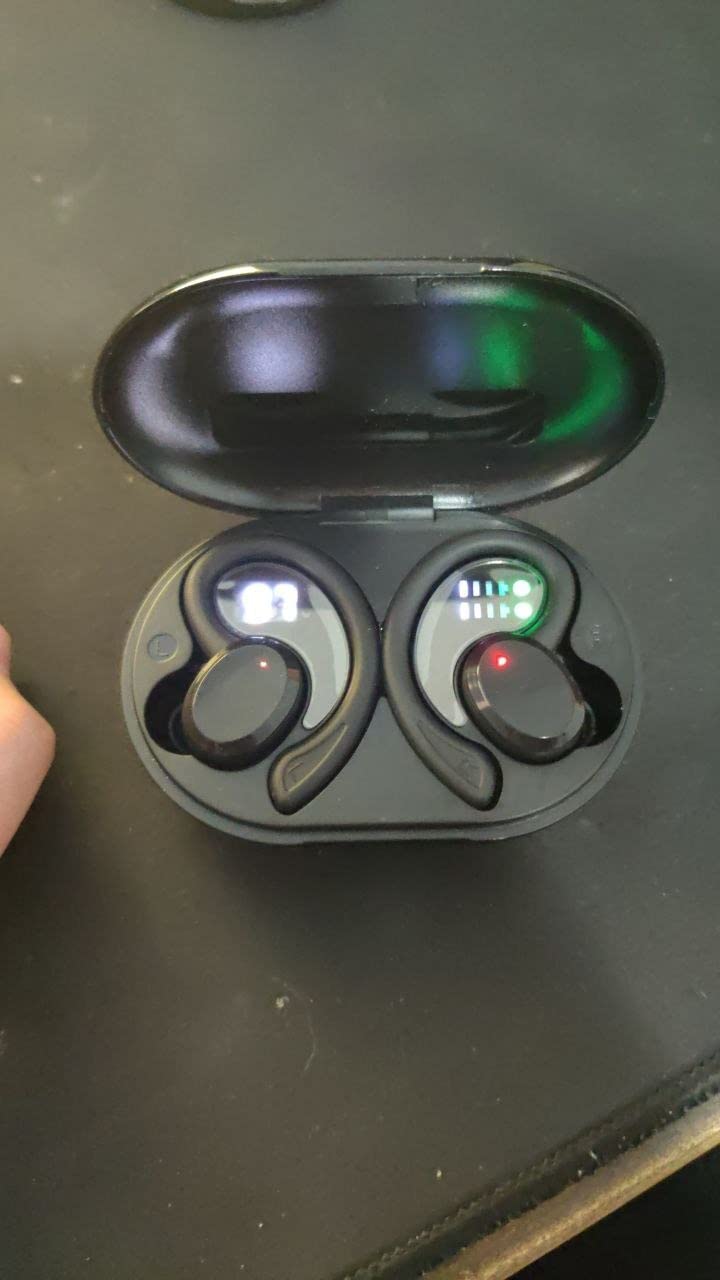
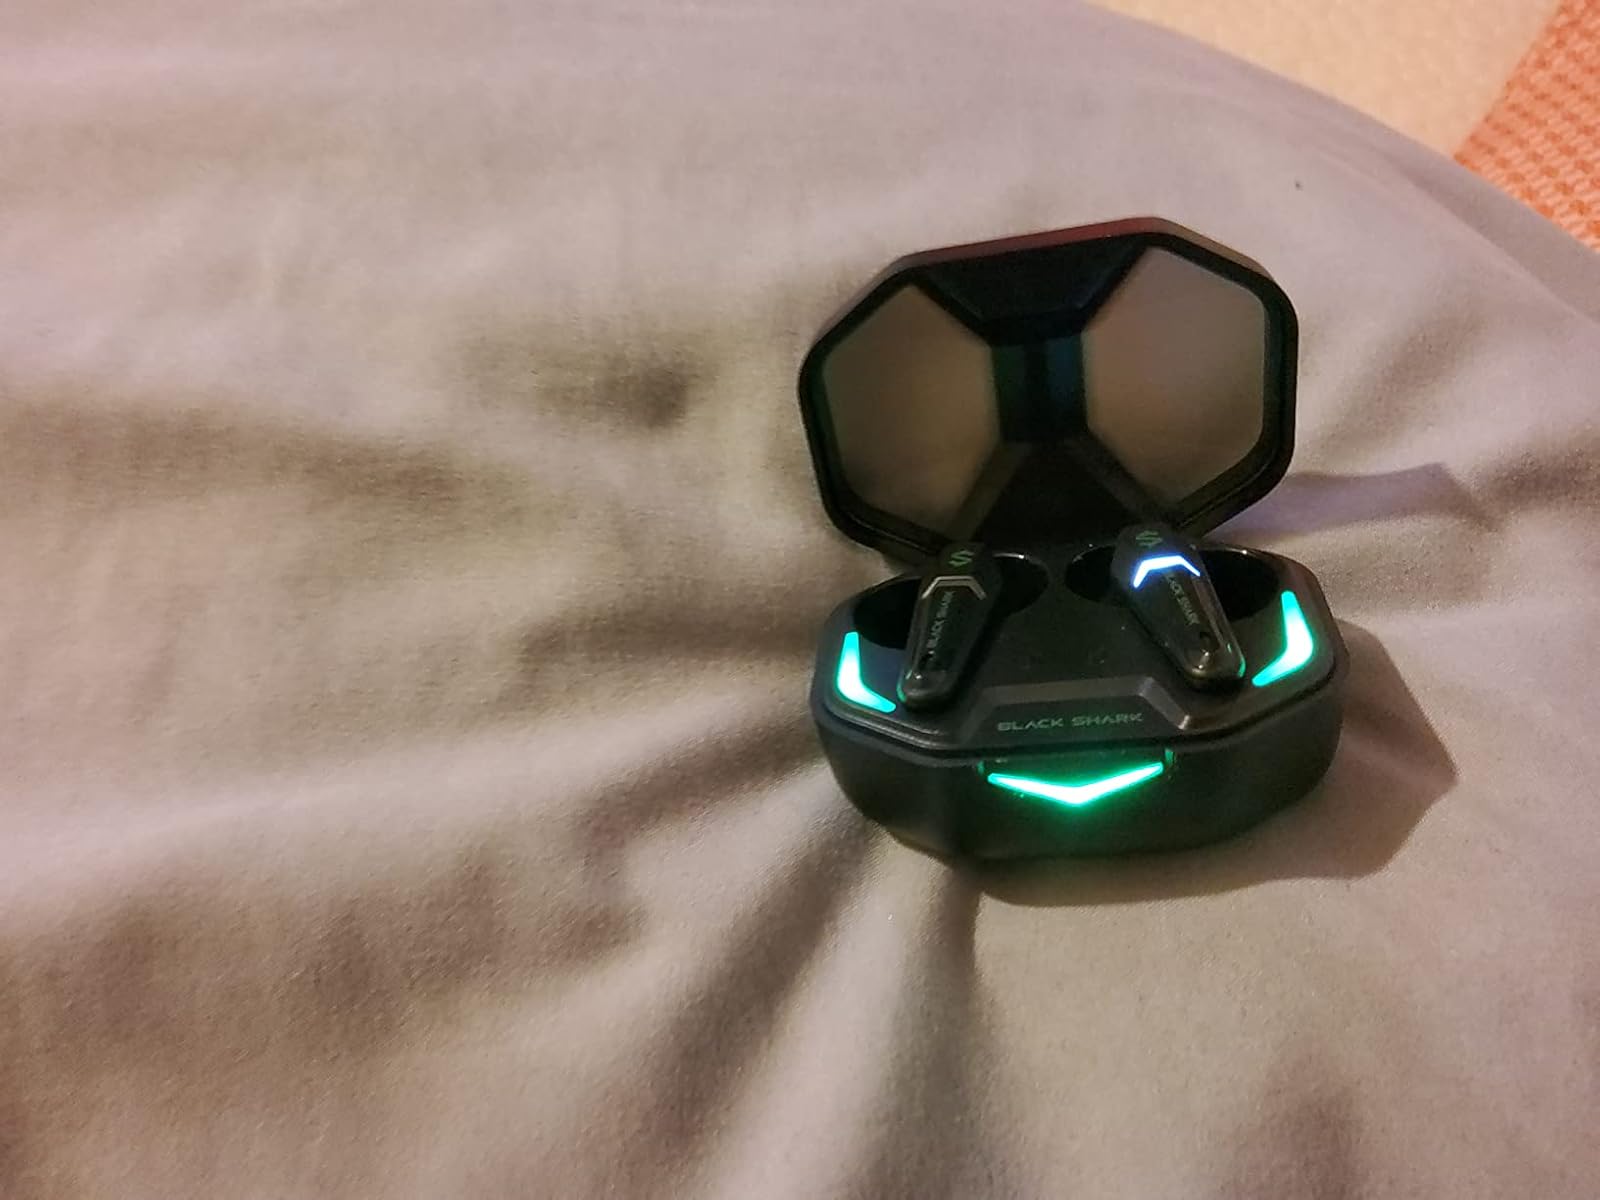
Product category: earbuds
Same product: no